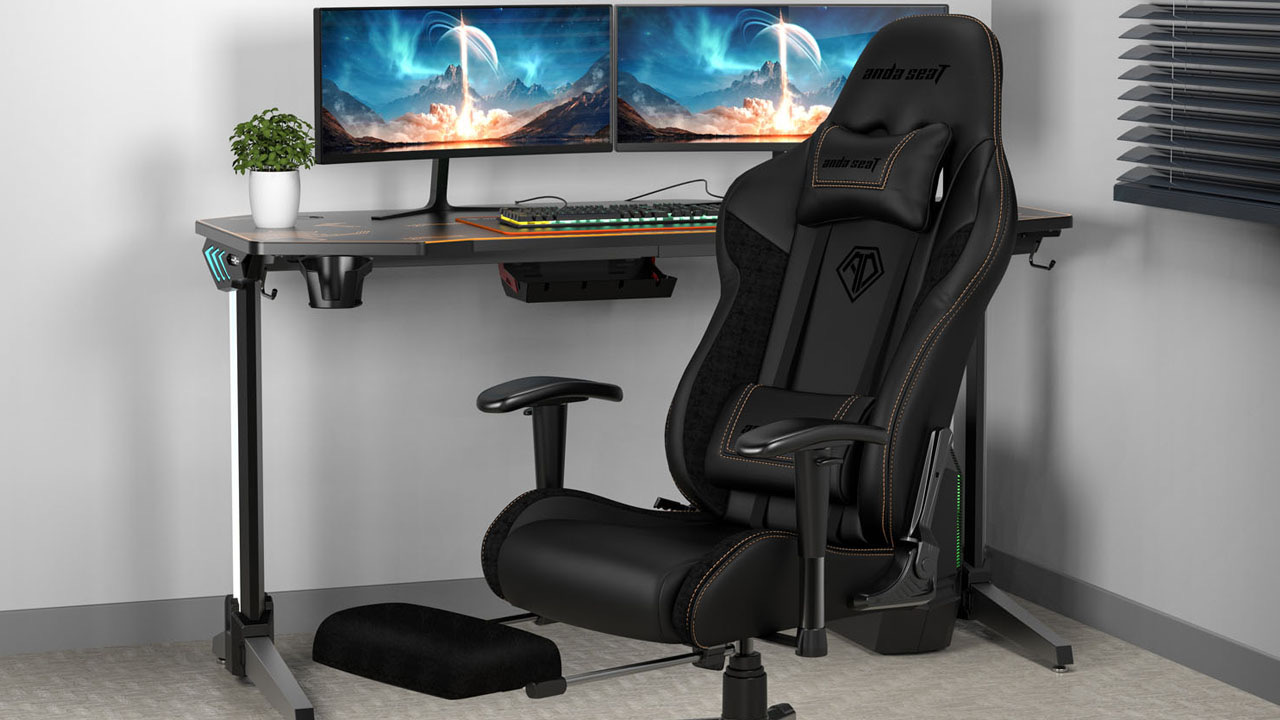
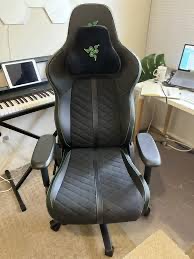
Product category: items_chair
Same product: no